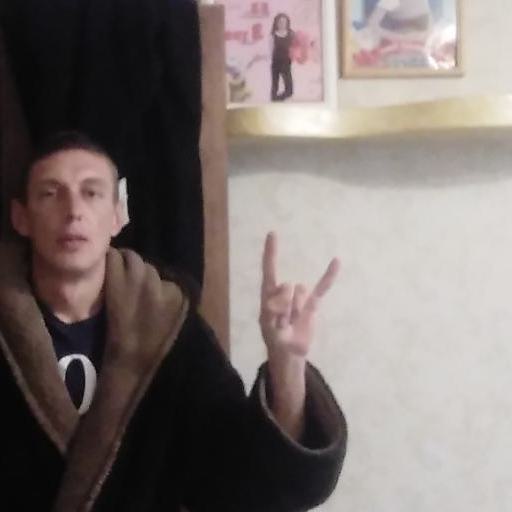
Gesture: rock